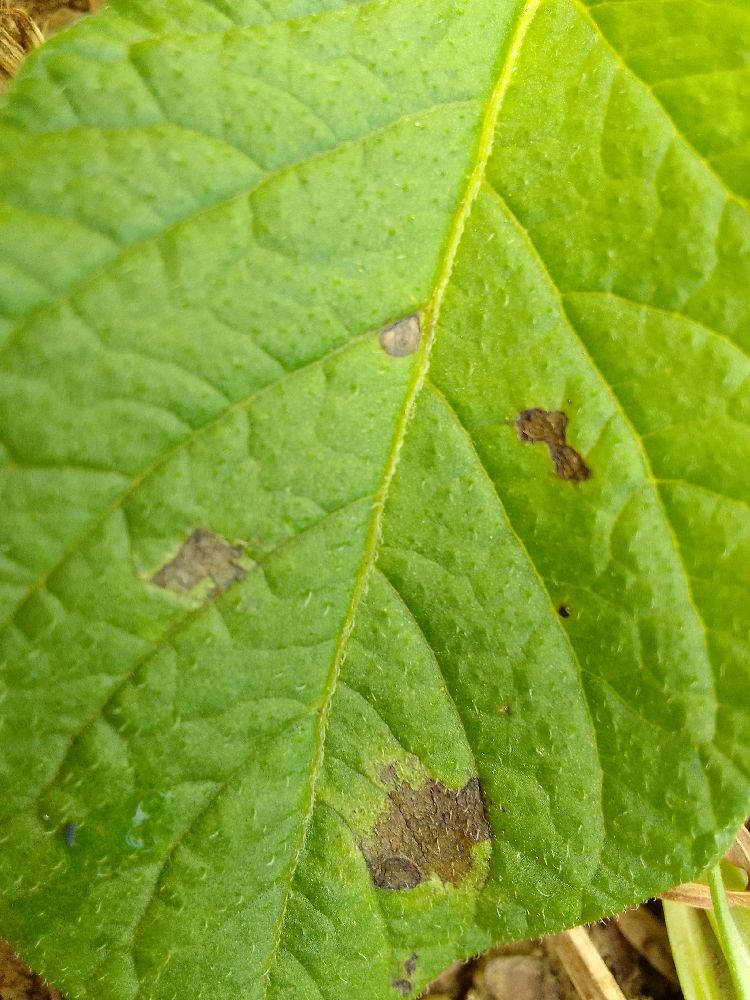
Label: Early blight